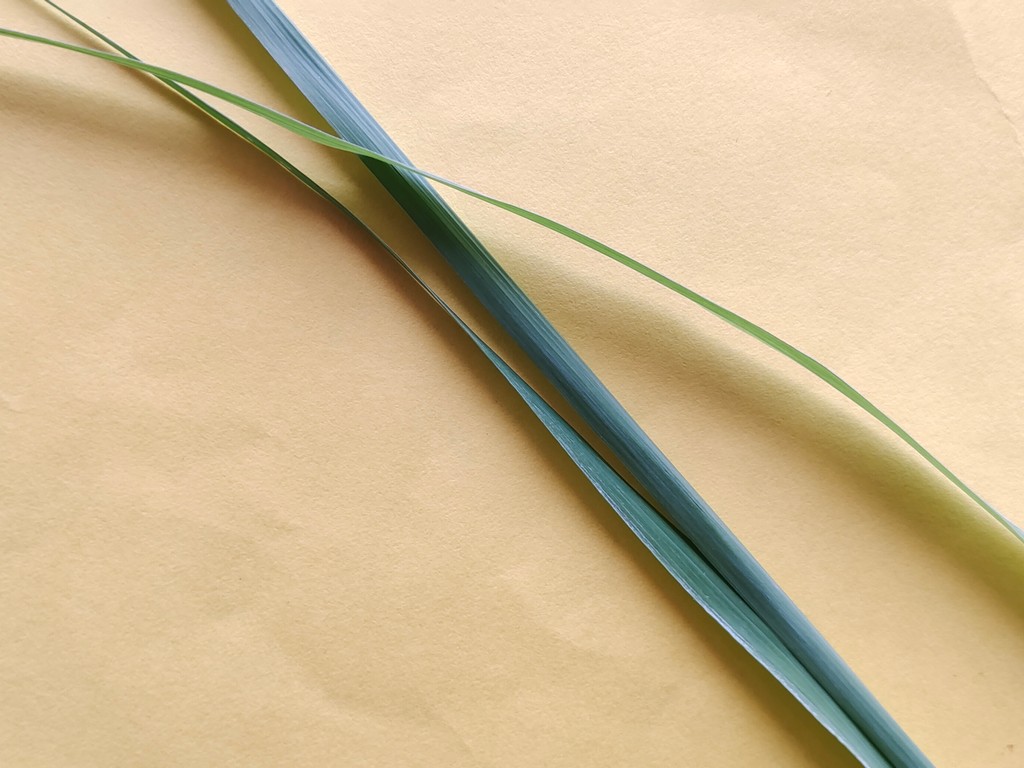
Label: Healthy